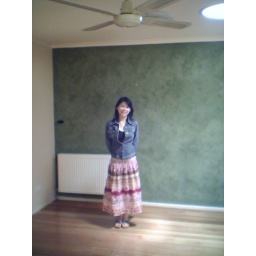
Feature wall in the lounge